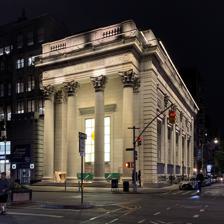
Building: Daryl Roth Theatre
Country: United States of America
Year built: 1996
Off-Broadway theater in Manhattan, New York Daryl Roth Theatre Nighttime exterior view of the Union Square Savings Bank building, now the Daryl Roth Theatre Address 101 East 15th Street Manhattan , New York City , U.S. United States Coordinates 40°44′07″N 73°59′22″W / 40.73528°N 73.98944°W / 40.73528; -73.98944 Owner Daryl Roth Type Off-Broadway Capacity Daryl Roth: 299–499 DR2: 99 Current use Titanique , All The Devils Are Here Construction Architect Henry Bacon Website www .darylroththeatre .com The Daryl Roth Theatre is an off-Broadway performance space at 101 East 15th Street, at the northeast corner of the intersection with Union Square East , near Union Square in Manhattan , New York City . The theater, which opened in 1998, is housed in the four-story Union Square Savings Bank building, which was designed by Henry Bacon and built between 1905 and 1907. The original structure, a New York City landmark , houses a theater that can accommodate 300 seated or 499 standing patrons. The DR2 Theatre, located in an annex at 103 East 15th Street, seats 99. History Bank building The Union Square Savings Bank was founded in 1848 as the Institution for the Savings of Merchants' Clerks, which was originally located as 5 Beekman Street in Manhattan 's Financial District and later relocated to 516 Broadway . In 1867, the institution bought a Greek Revival -style rowhouse at 20 Union Square East, on the northeast corner with 15th Street and adjacent to Union Square Park . The next year, the bank moved to the renovated rowhouse. Starting in the 1870s, the area surrounding the park became populated with hotels, theaters, and commercial enterprises. At the time, commercial banks in New York City were mostly located in converted structures, while savings banks were located in standalone, imposing buildings at the corners of intersections. In 1895, the Institution acquired the adjacent 22 Union Square East to the north, and subsequently demolished both rowhouses at 20–22 Union Square East. The bank changed its name to the Union Square Savings Bank in 1904. The Union Square Savings Bank announced its intention to build a new structure on the combined site the same year, and hired Henry Bacon to draw up building plans. The initial plans published in the Real Estate Record in October 1905 depicted a 25-by-100-foot (7.6 by 30.5 m), two-story marble building costing $100,000. However, drawings published two months later in the Architecture magazine showed a slightly larger structure. The final plans were for a 52-by-125-foot (16 by 38 m) granite-faced building that cost $275,000. Construction began in May 1906 and the new bank opened on March 7, 1907. The Union Square Savings Bank started opening branches in 1923, following the passage of a law that removed a ban on savings bank branches, but kept the original building as its headquarters. A penthouse was built in 1937, and a four-story office annex was built at 103 East 15th Street in 1955. The interior was renovated in 1961. The Union Square Savings Bank acquired Kings County Savings Bank in 1969 to form United Mutual Savings Bank. United Mutual failed in 1982 and was acquired by American Savings Bank . Upon the latter's insolvency in 1992, the Union Square branch was closed. Theatre use The theatre in 2008 during production of Fuerza Bruta ; a sign with the show's name is visible in the entablature In 1993, the House of Blues concert-venue company bought the bank and its annex at 103 East 15th Street for a combined $2.06 million. Isaac Tigrett , the House of Blues' founder, planned to open the venue with a live-music venue and 300-seat eatery in 1994. This drew concern among preservationists, who wanted the bank to be preserved in its original state, though Tigrett stated that he would not change the inside of the bank. The project was delayed, and by March 1995, construction was reported to be imminent. However, that June, the House of Blues withdrew its application for a liquor license, which would have enabled the restaurant to contain a bar. Manhattan Community Board 5 , which covers Union Square, expressed concerns about the effects of a concert venue in the neighborhood, so the House of Blues agreed to delay construction in exchange for postponement of a public hearing. In 1996, the building was acquired by Daryl Roth , who had devised plans to turn the bank into an off-Broadway venue. Upon the theater's opening in 1998, The New York Times described the bank building as one of a "growing number of unconventional spaces" that were converted into theaters. The 99-seat DR2 Theatre opened in 2002 within the former banking annex in 103 East 15th Street. While Fuerza Bruta was in production at the theater from 2005 to 2016, the theater entrance was through a side door on the 15th Street side, while the main building entrance at Union Square was unused. In 2017, while making his theatrical directorial debut with In and Of Itself, Frank Oz changed the layout of the theater to incorporate its visually striking Union Square facade as an entrance to the theater.  The renovations required moving the box office around, but upon the completion of work, the audience was able to enter through the front doors on Union Square East. Design The theatre's 15th Street facade The Daryl Roth Theatre is located on a lot measuring 52 feet (16 m) wide, along Union Square, and 125 feet (38 m) long on 15th Street. It is 60 feet (18 m) tall and contains four stories. When it served as a bank, the Daryl Roth Theatre building was among the many "monumental" bank buildings at street corners. The style was compared to temples in ancient Greece and Rome that had also served as banks. Bank architects, influenced by the World's Columbian Exposition in 1893, placed Renaissance and neoclassical features into banks such as the Daryl Roth Theatre building. The Daryl Roth Theatre building is located above a foundation of brick , with a concrete base, and contains a facade with white granite cladding. The interior structure is supported by walls and piers made of brick, while the upper floors are located on a structure of metal columns and girders. Facade The main facade is on the western side, facing Union Square. It contains a portico supported by four Corinthian columns, and below the portico, a small flight of steps leads up to the banking floor. An entablature and parapet run along the portico, and a cornice with various depictions of lentils, lions, and egg-and-dart motifs is located at the top of the portico. In the center of the facade, on the ground floor, is a tall vertical opening, which includes glass doors below an opaque-glass grid; this formerly led to the banking floor but now leads to the 300-seat main auditorium. The southern facade of the main building, facing 15th Street, is divided into five vertical bays , each separated by pilasters topped by Corinthian-style capitals , Each of these bays contains large windows with bronze window bars. Carved panels are located above these windows, and a side entrance is located below the easternmost window. Architectural features of the Daryl Roth Theatre The gold sign at the front of the building Detail showing the entablature Detail of the beehive symbol on the frieze Detail of a column capital Detail of a column base Detail of the cornice Productions As of October 2019 [update] , the Daryl Roth Theater has hosted at least 33 productions. Fuerza Bruta was produced at the Daryl Roth Theatre from 2006 to 2016, while Striking 12 ran from November to December 2006. Gloria: A Life opened at the theater in October 2018 and closed in March 2019. At the DR2 theater, Bunnicula ran between February and April 2013, while That Golden Girls Show ran from October 2016 to January 2017. Hyprov , a comedy show that is a fusion of stage hypnosis and improvisation , performed 70 shows at the theater between August and October 2022. References